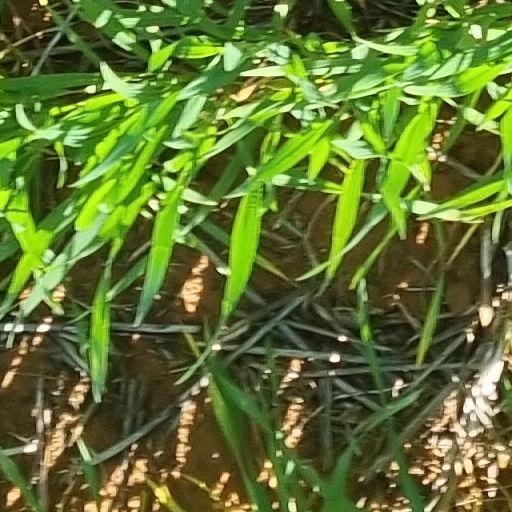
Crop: wheat